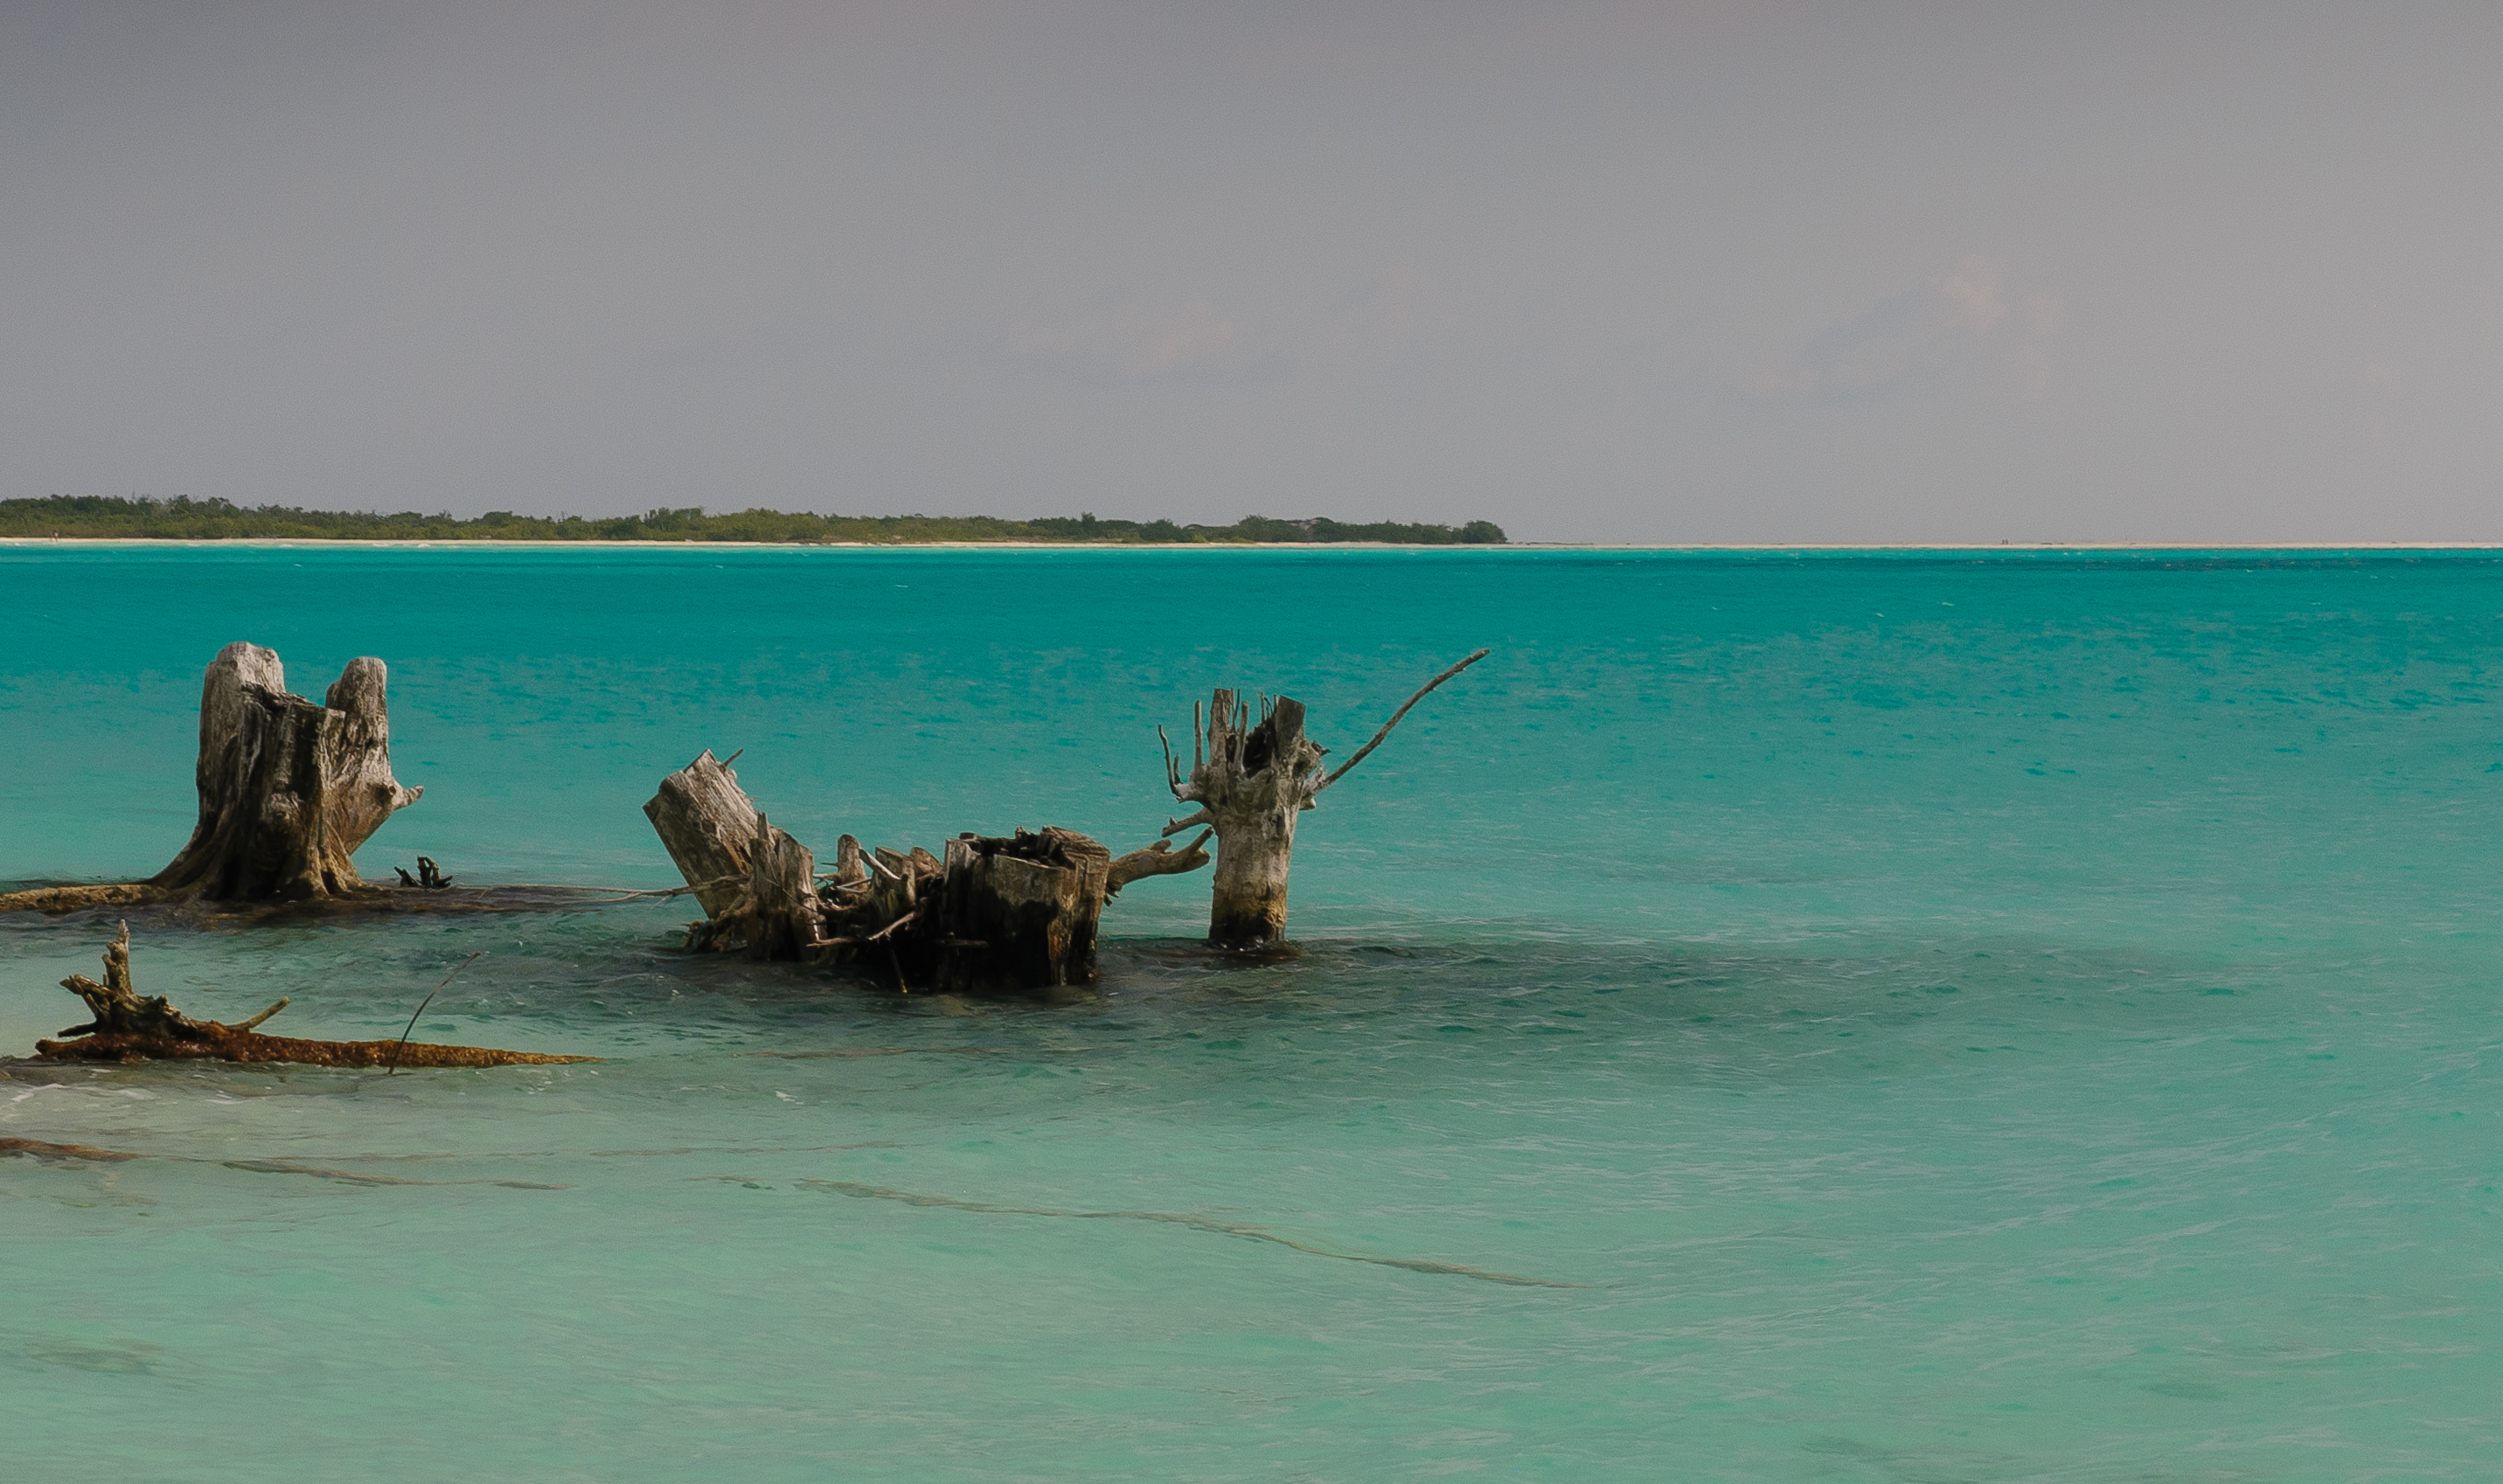
beach, sea, coast, sand, ocean, horizon, shore, wave, vacation, seascape, lagoon, bay, island, nikon, body of water, cuba, cape, nikond300, cayolargo, d300